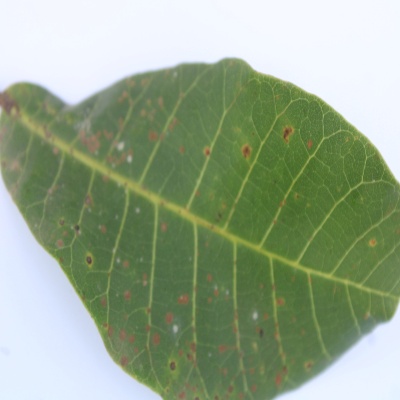
Crop: Cashew
Condition: red rust